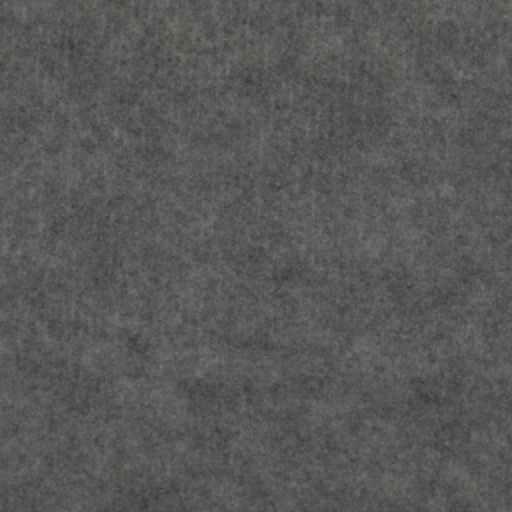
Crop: wheat